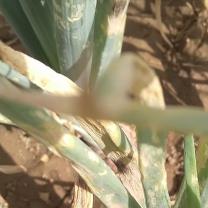
Crop: Onion
Condition: alternaria-d